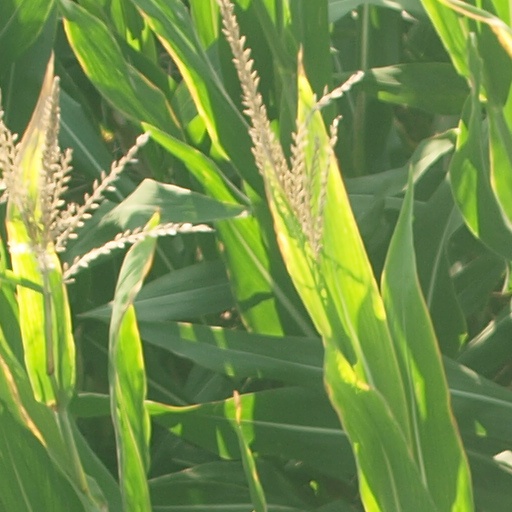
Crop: maize; corn